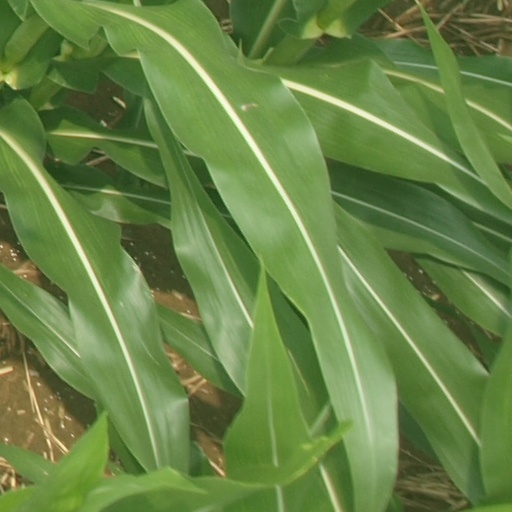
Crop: maize; corn